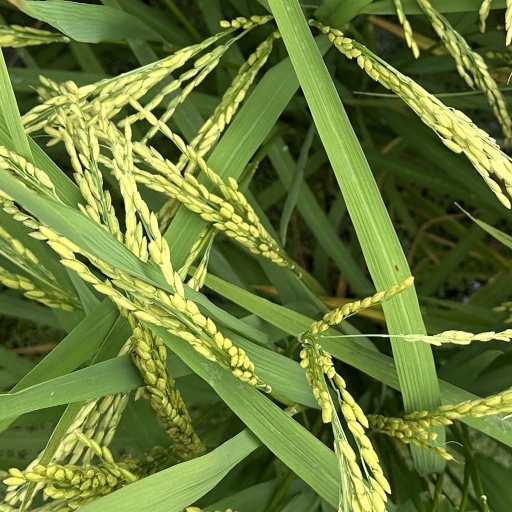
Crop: rice